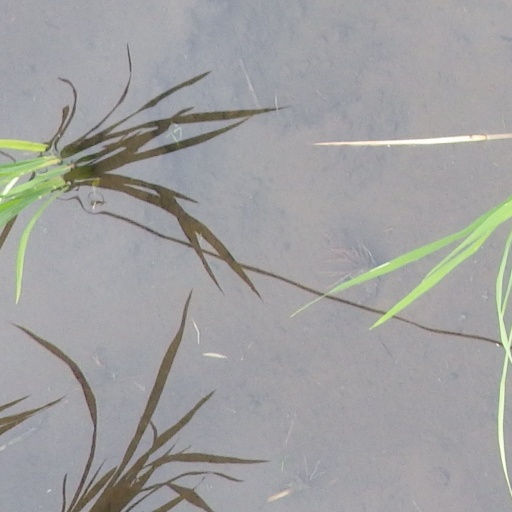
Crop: rice